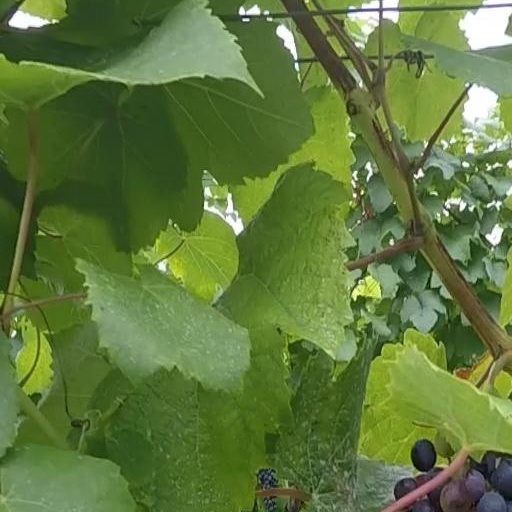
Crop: grape